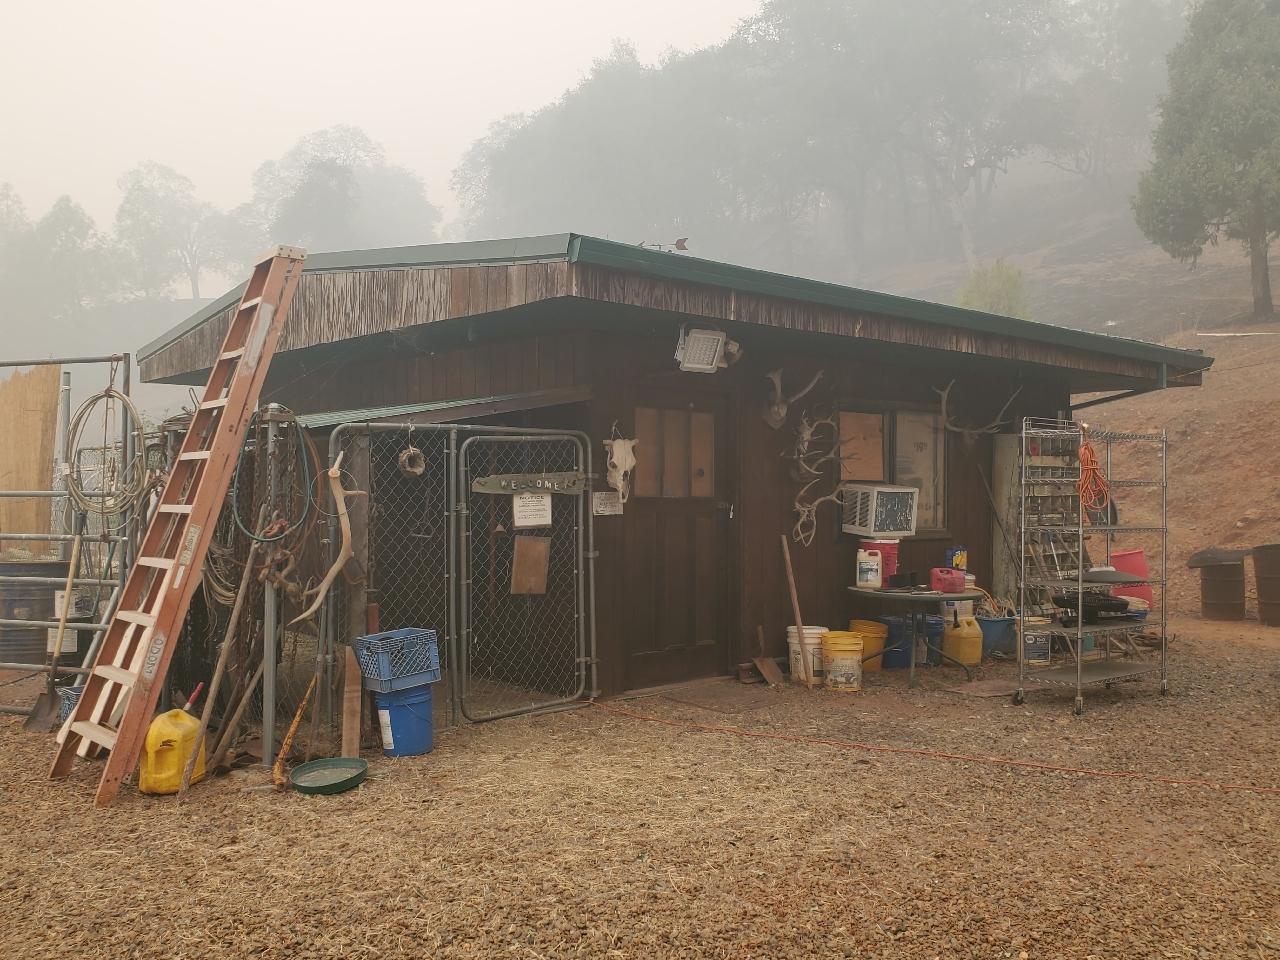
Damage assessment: no_damage